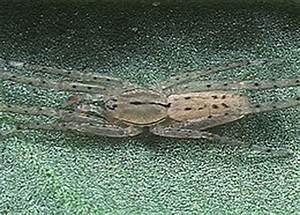
spider